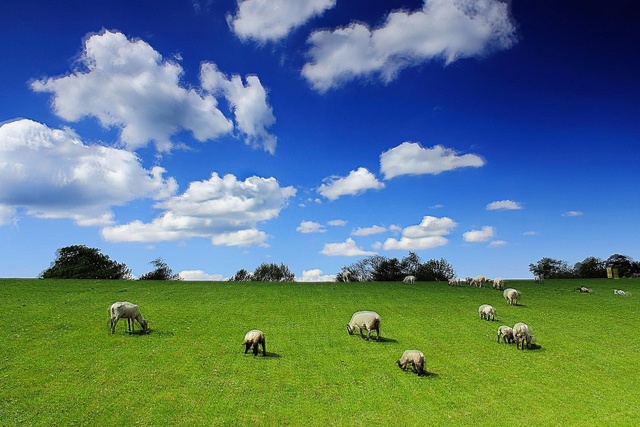
Distortion: blur